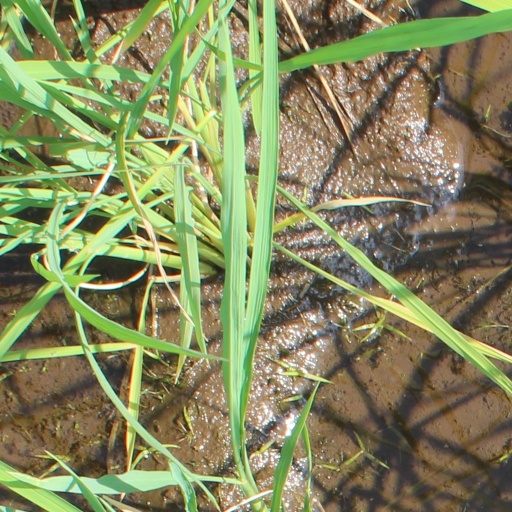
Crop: rice